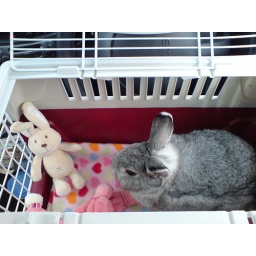
Poppy in her carry basket in the car